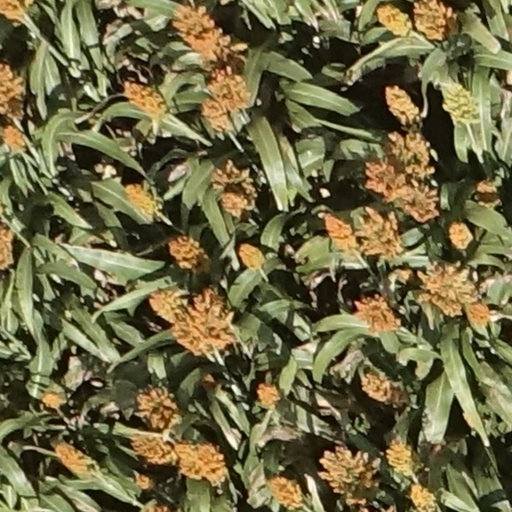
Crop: sorghum